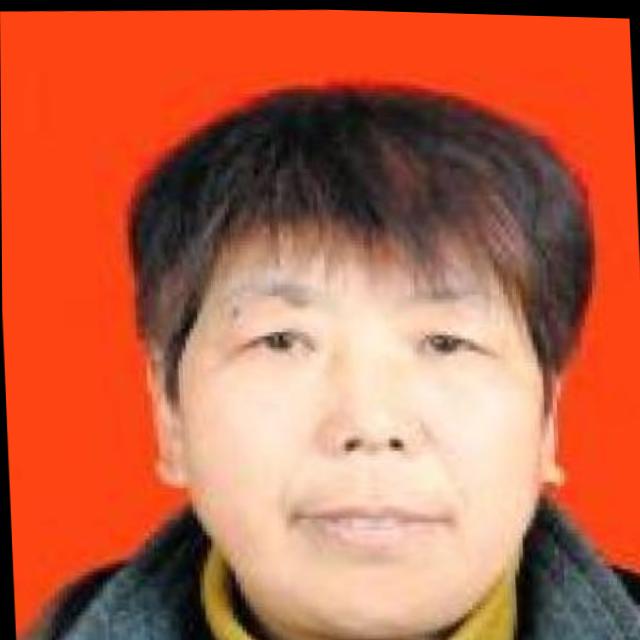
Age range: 45-64